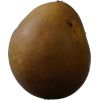
Label: Pear 3